Mostéfa Merarda

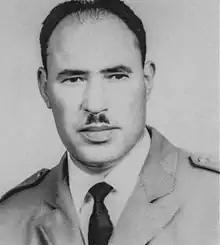
Mostéfa Merarda as a teenager

Mostéfa Merarda, nicknamed Bennoui, was born on August 21, 1928 and died on May 18, 2007. He was a commander and acting chief of Wilayah I during the Algerian War. The second of his siblings, he was educated at a school in the town of Batna. At the age of 17, he married his cousin and became a farmer, before joining the independence movements that led to the Algerian War.